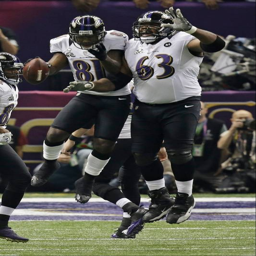
american football player celebrate his touchdown reception with american football player in the first half .